Halakha

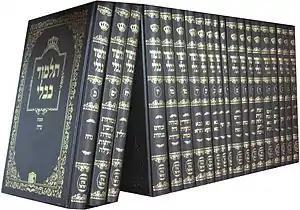
A full set of the Babylonian Talmud

The word "halakha" is derived from the Hebrew root "halakh" – "to walk" or "to go". Taken literally, therefore, "halakha" translates as "the way to walk", rather than "law". The word "halakha" refers to the corpus of rabbinic legal texts, or to the overall system of religious law. The term may also be related to Akkadian , a property tax, rendered in Aramaic as , designating one or several obligations. It may be descended from hypothetical reconstructed Proto-Semitic root "*halakh-" meaning "to go", which also has descendants in Akkadian, Arabic, Aramaic, and Ugaritic.